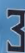
Number: 3